The Hit (novel)

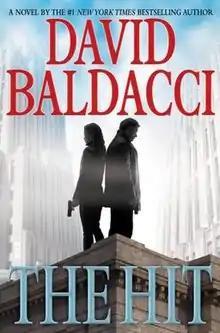
Hardcover edition

The Hit is a thriller novel written by American author David Baldacci. This is the second installment to feature Will Robie, a U.S. Government assassin who first appeared in Baldacci's 2012 novel "The Innocent". The book was initially published on April 23, 2013, by Grand Central Publishing.